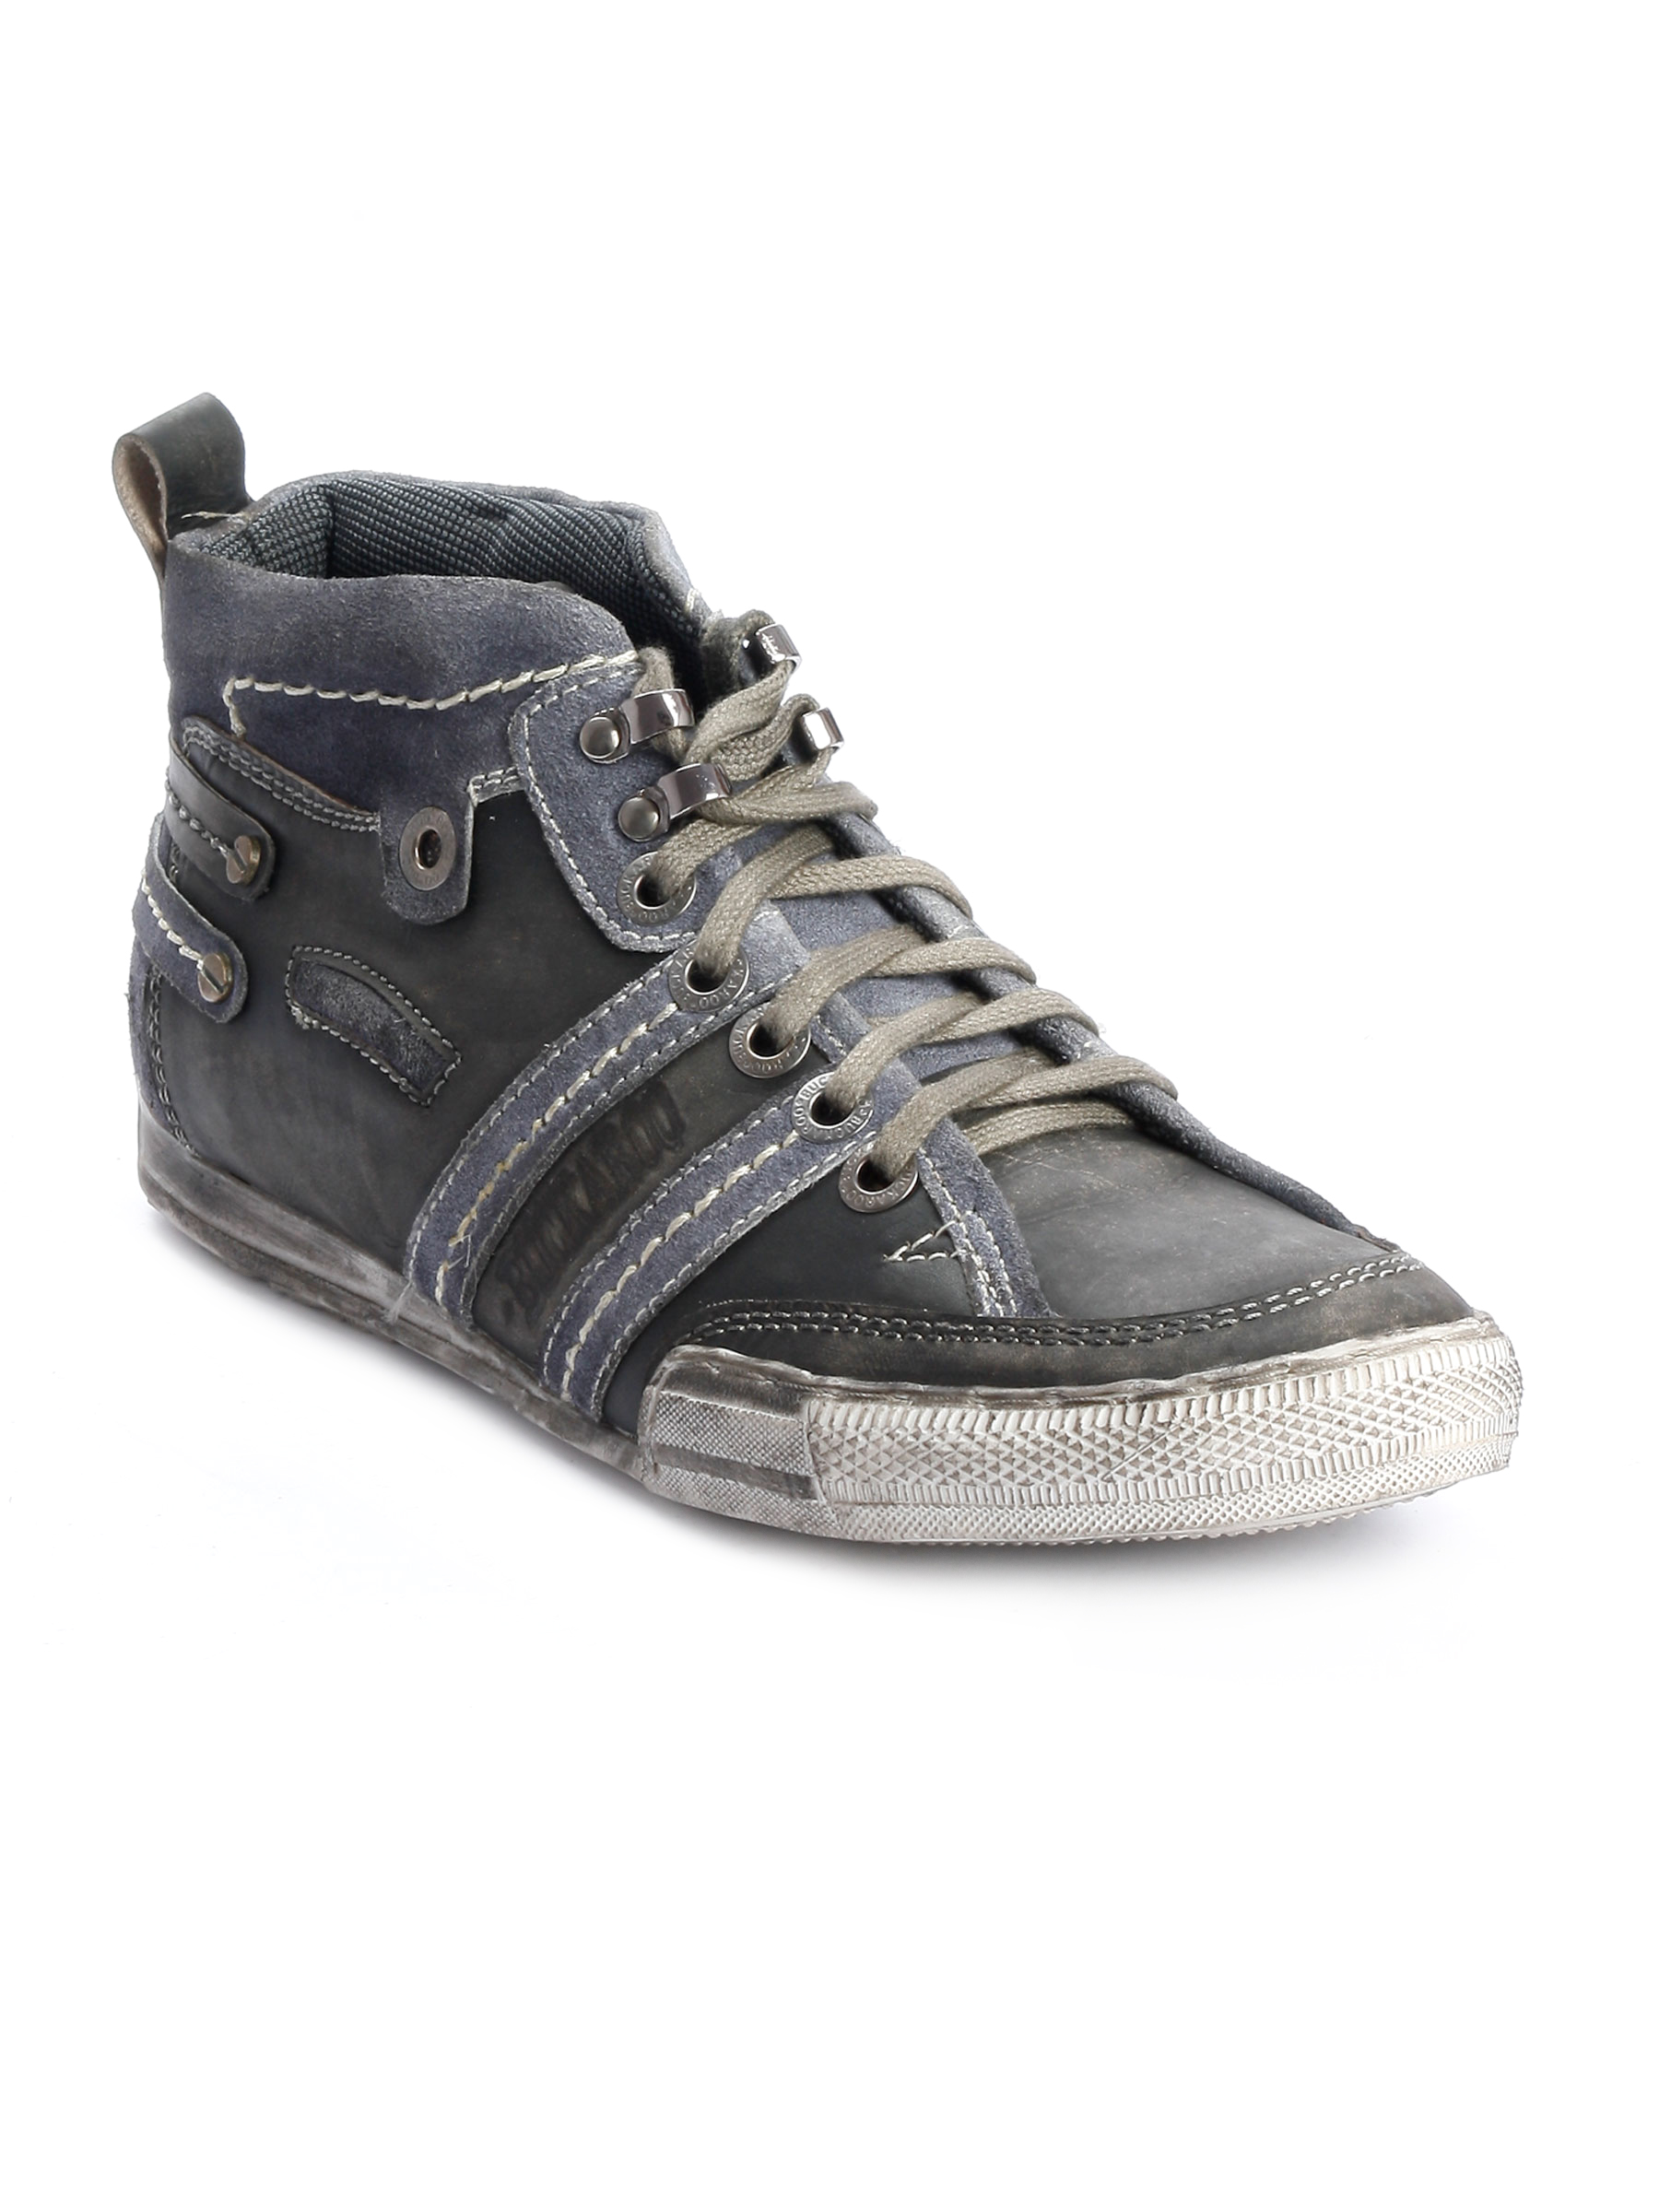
Buckaroo Men Rey charcoal Casual Shoe
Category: Footwear / Shoes / Casual Shoes
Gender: Men
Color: Charcoal
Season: Winter 2011
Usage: Casual